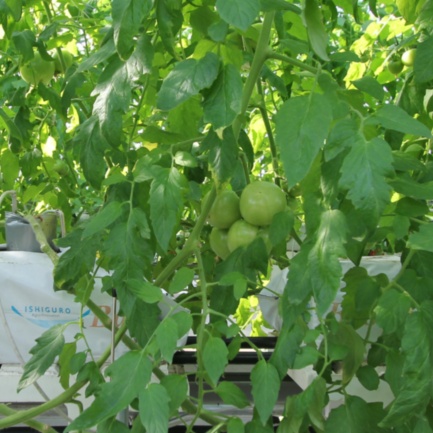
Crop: tomato